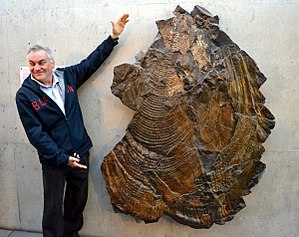
Grønlands geologi / Yngre sedimentbassiner / Nuussuaq-bassinet i Vestgrønland
Inoceramus steenstrupi fra Nuussuaq er verdens største musling.
Grønland er verdens største ø, og øen er for 80 procents vedkommende dækket af indlandsis. De ca. 410.000 km² isfrit land, svarende til Sveriges landareal, ligger som en op til 250 km bred bræmme langs kysten, og det er altovervejende herfra man kender til Grønlands geologi.